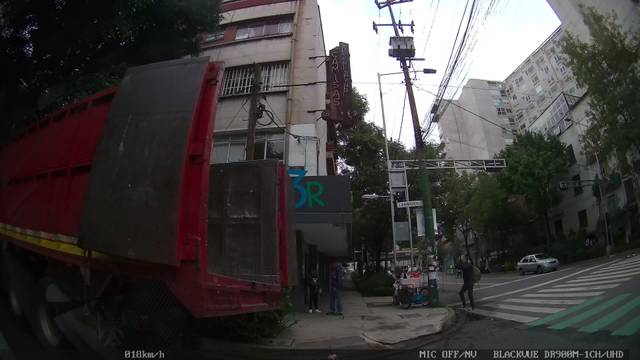
Region: Mexico
Coordinates: 19.416, -99.178